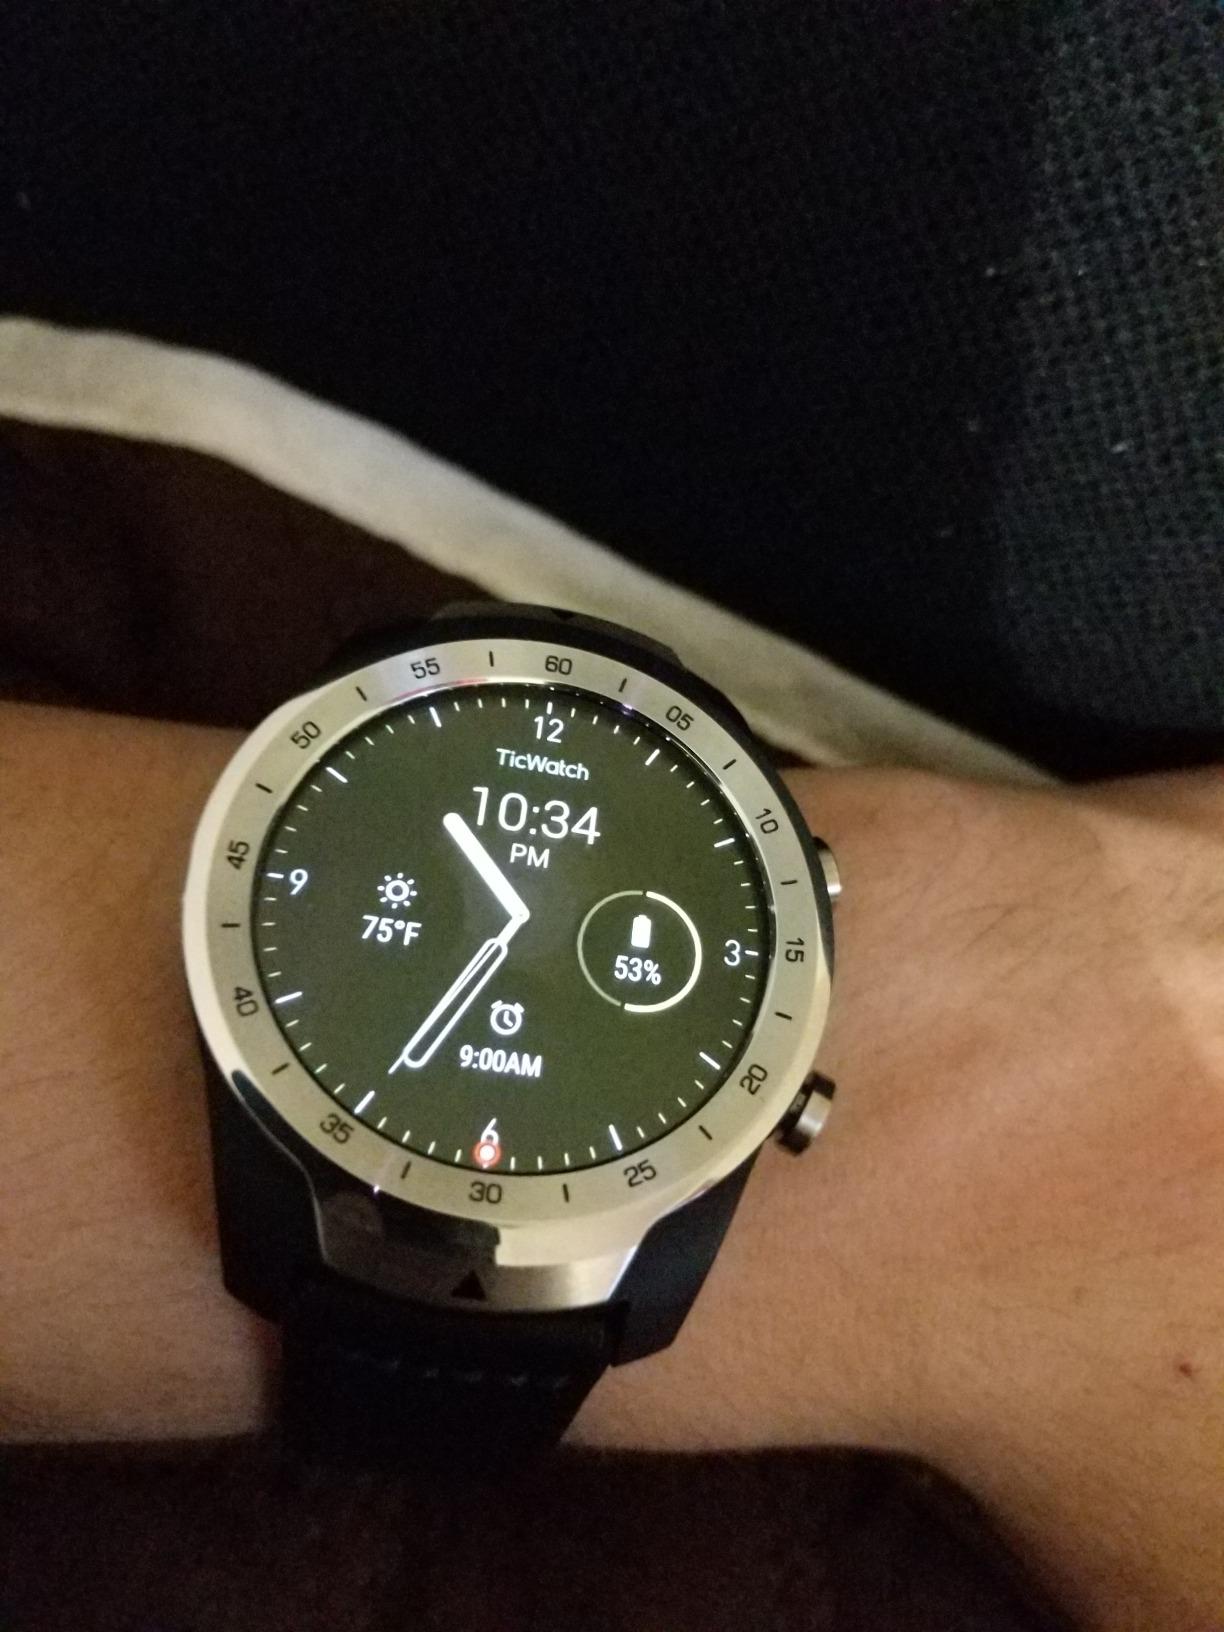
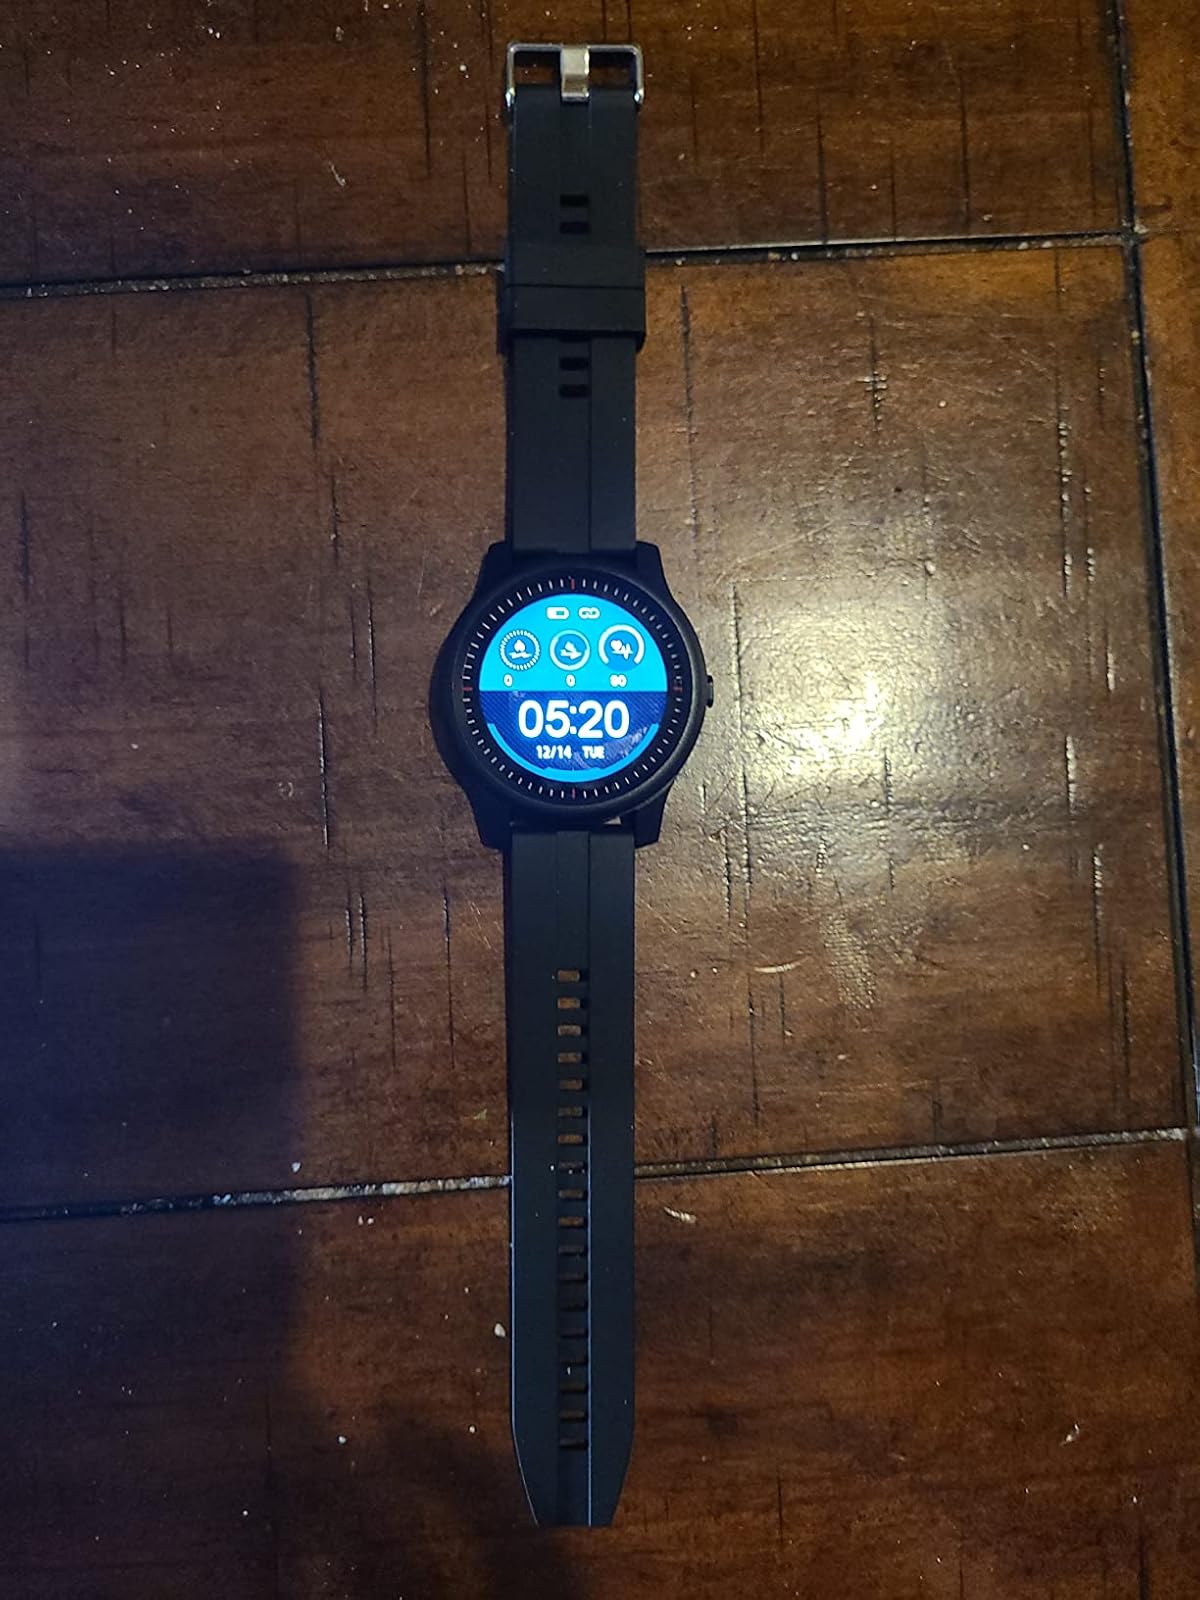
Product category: smartwatch
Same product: no